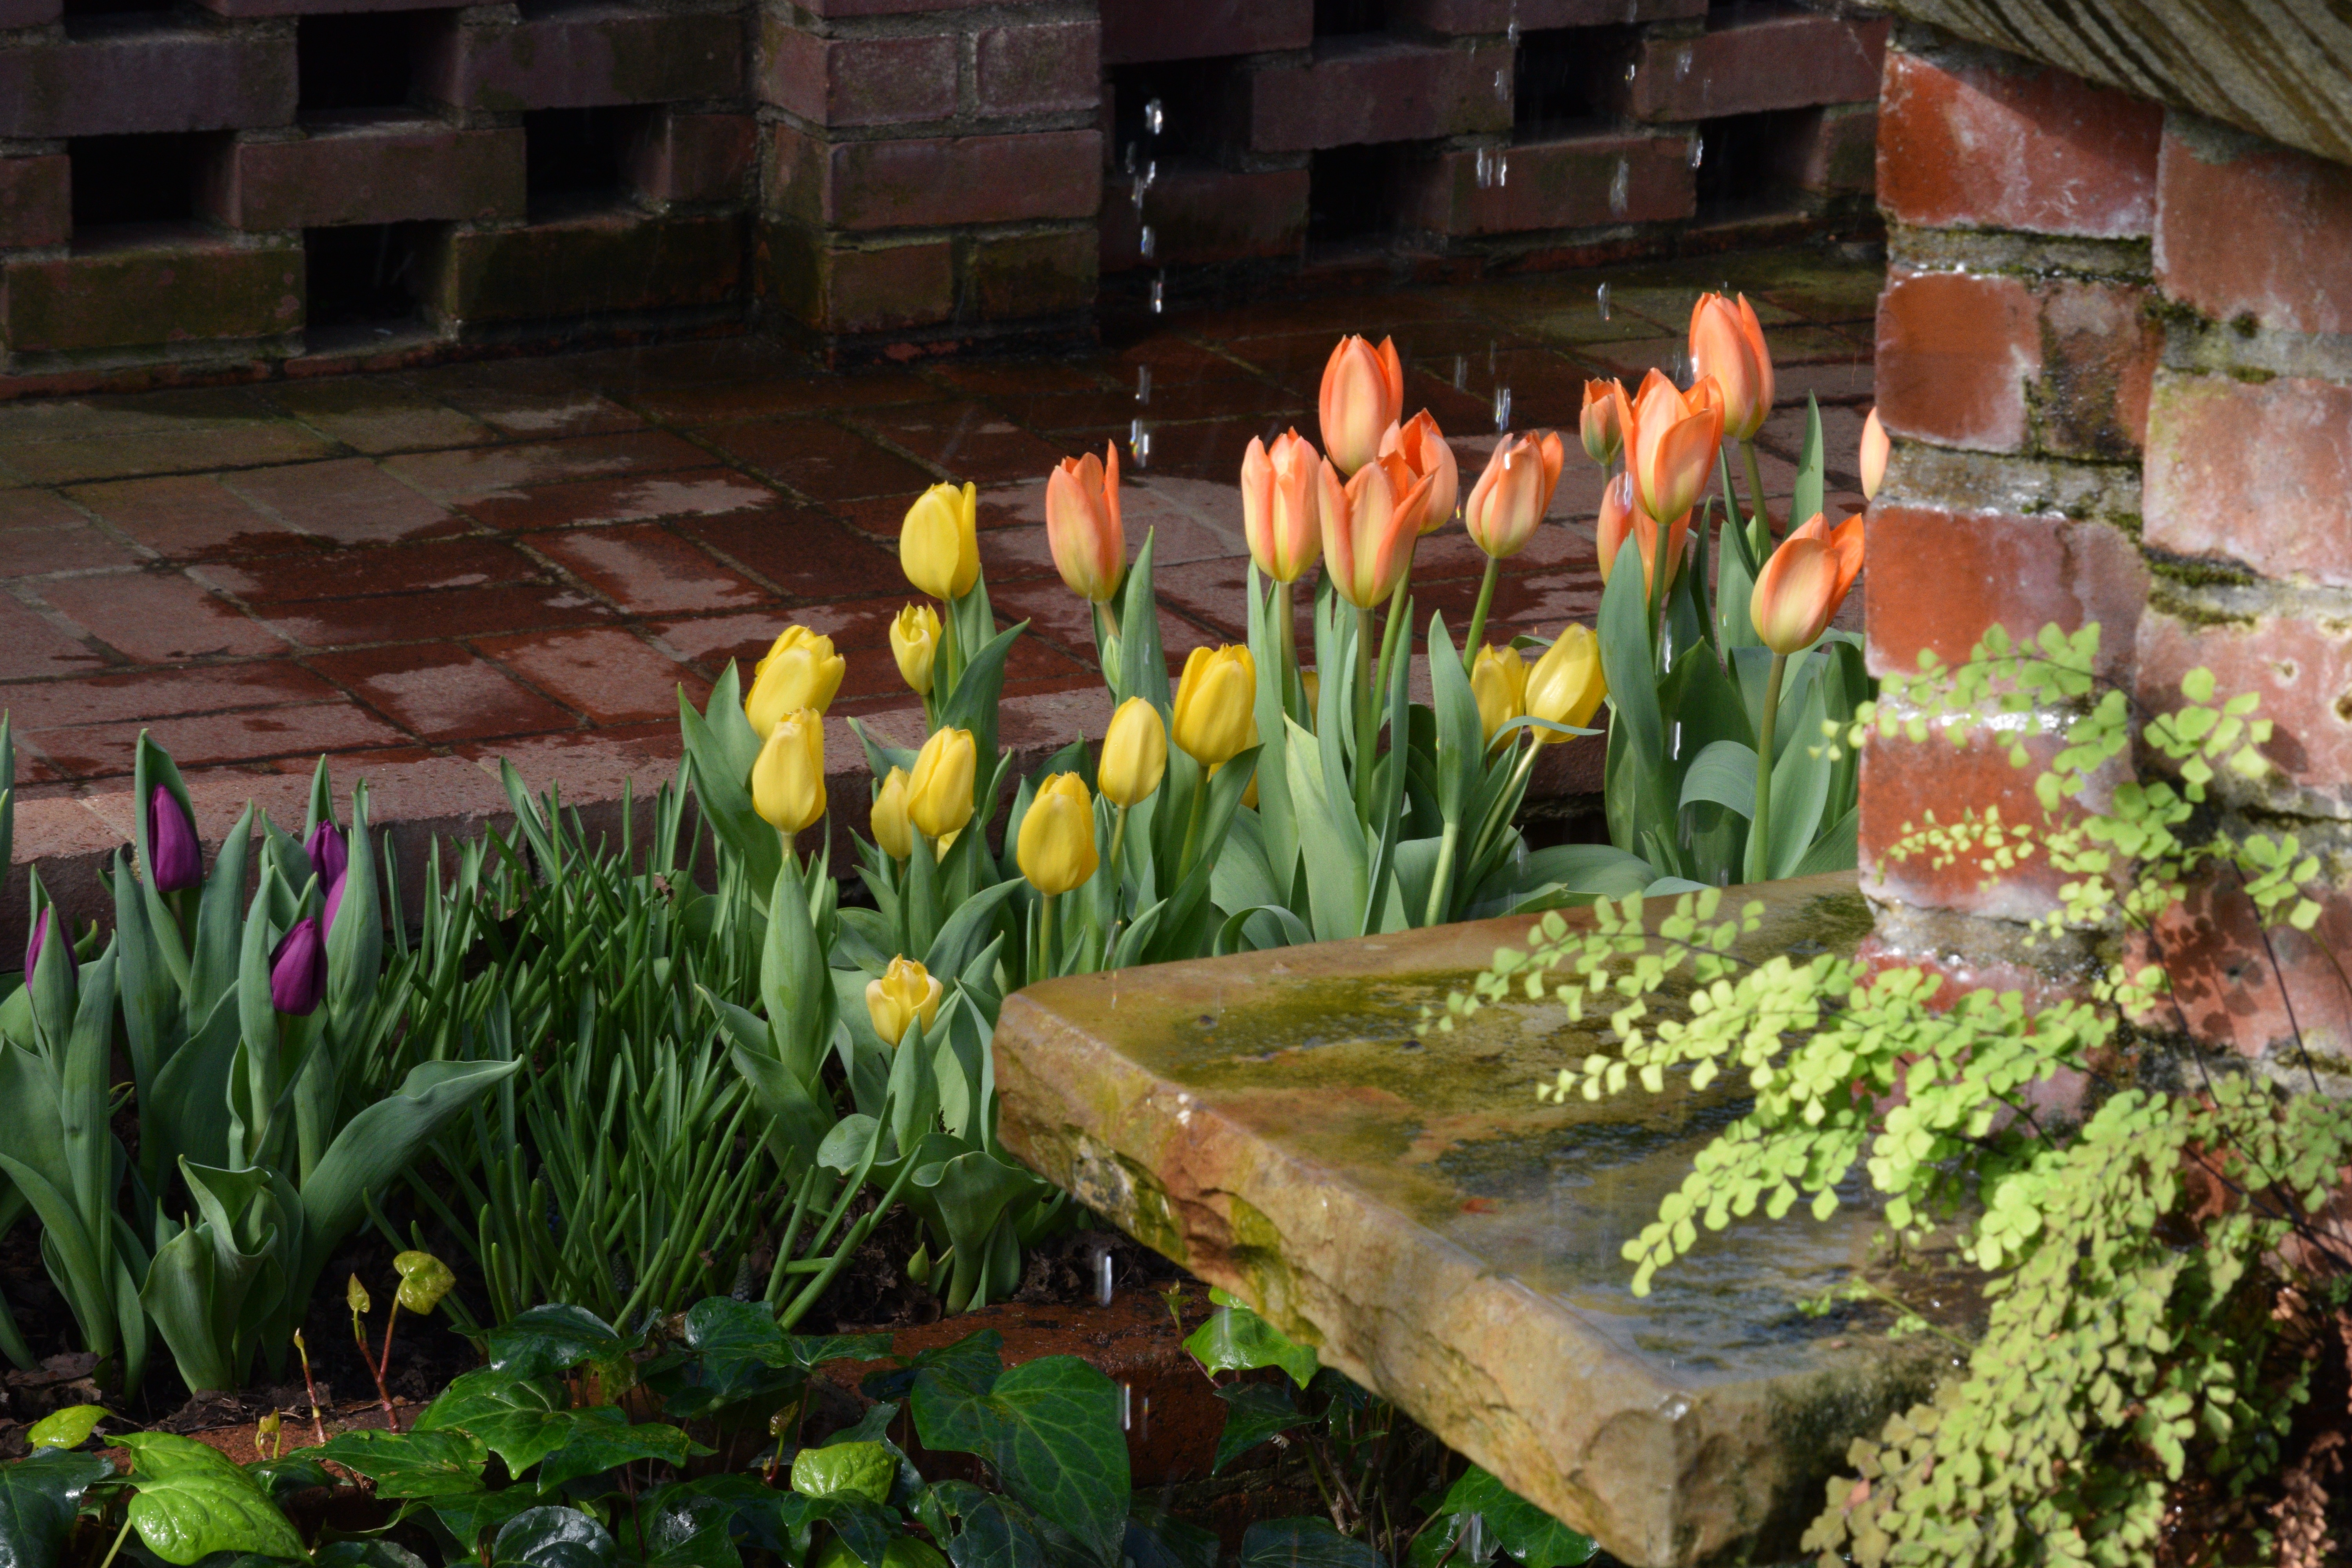
plant, flower, tulip, garden, floristry, flowering plant, land plant